Brandon Chrostowski

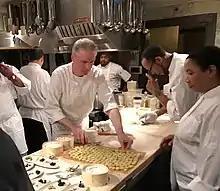
Chrostowski cooking at the James Beard House in New York City

Brandon Chrostowski is an American chef, restaurateur, and politician currently residing in Cleveland, Ohio. He is the founder, president, and chief executive officer of EDWINS Leadership and Restaurant Institute, a 501(c)(3) non-profit organization that acts as both a French restaurant and a culinary institute located in Cleveland's Shaker Square. It trains and is staffed largely by former prison inmates and was the subject of the 2017 Academy Award-nominated documentary short, "Knife Skills". Chrostowski is also a certified sommelier and a fromager. He ran for mayor of Cleveland in 2017.